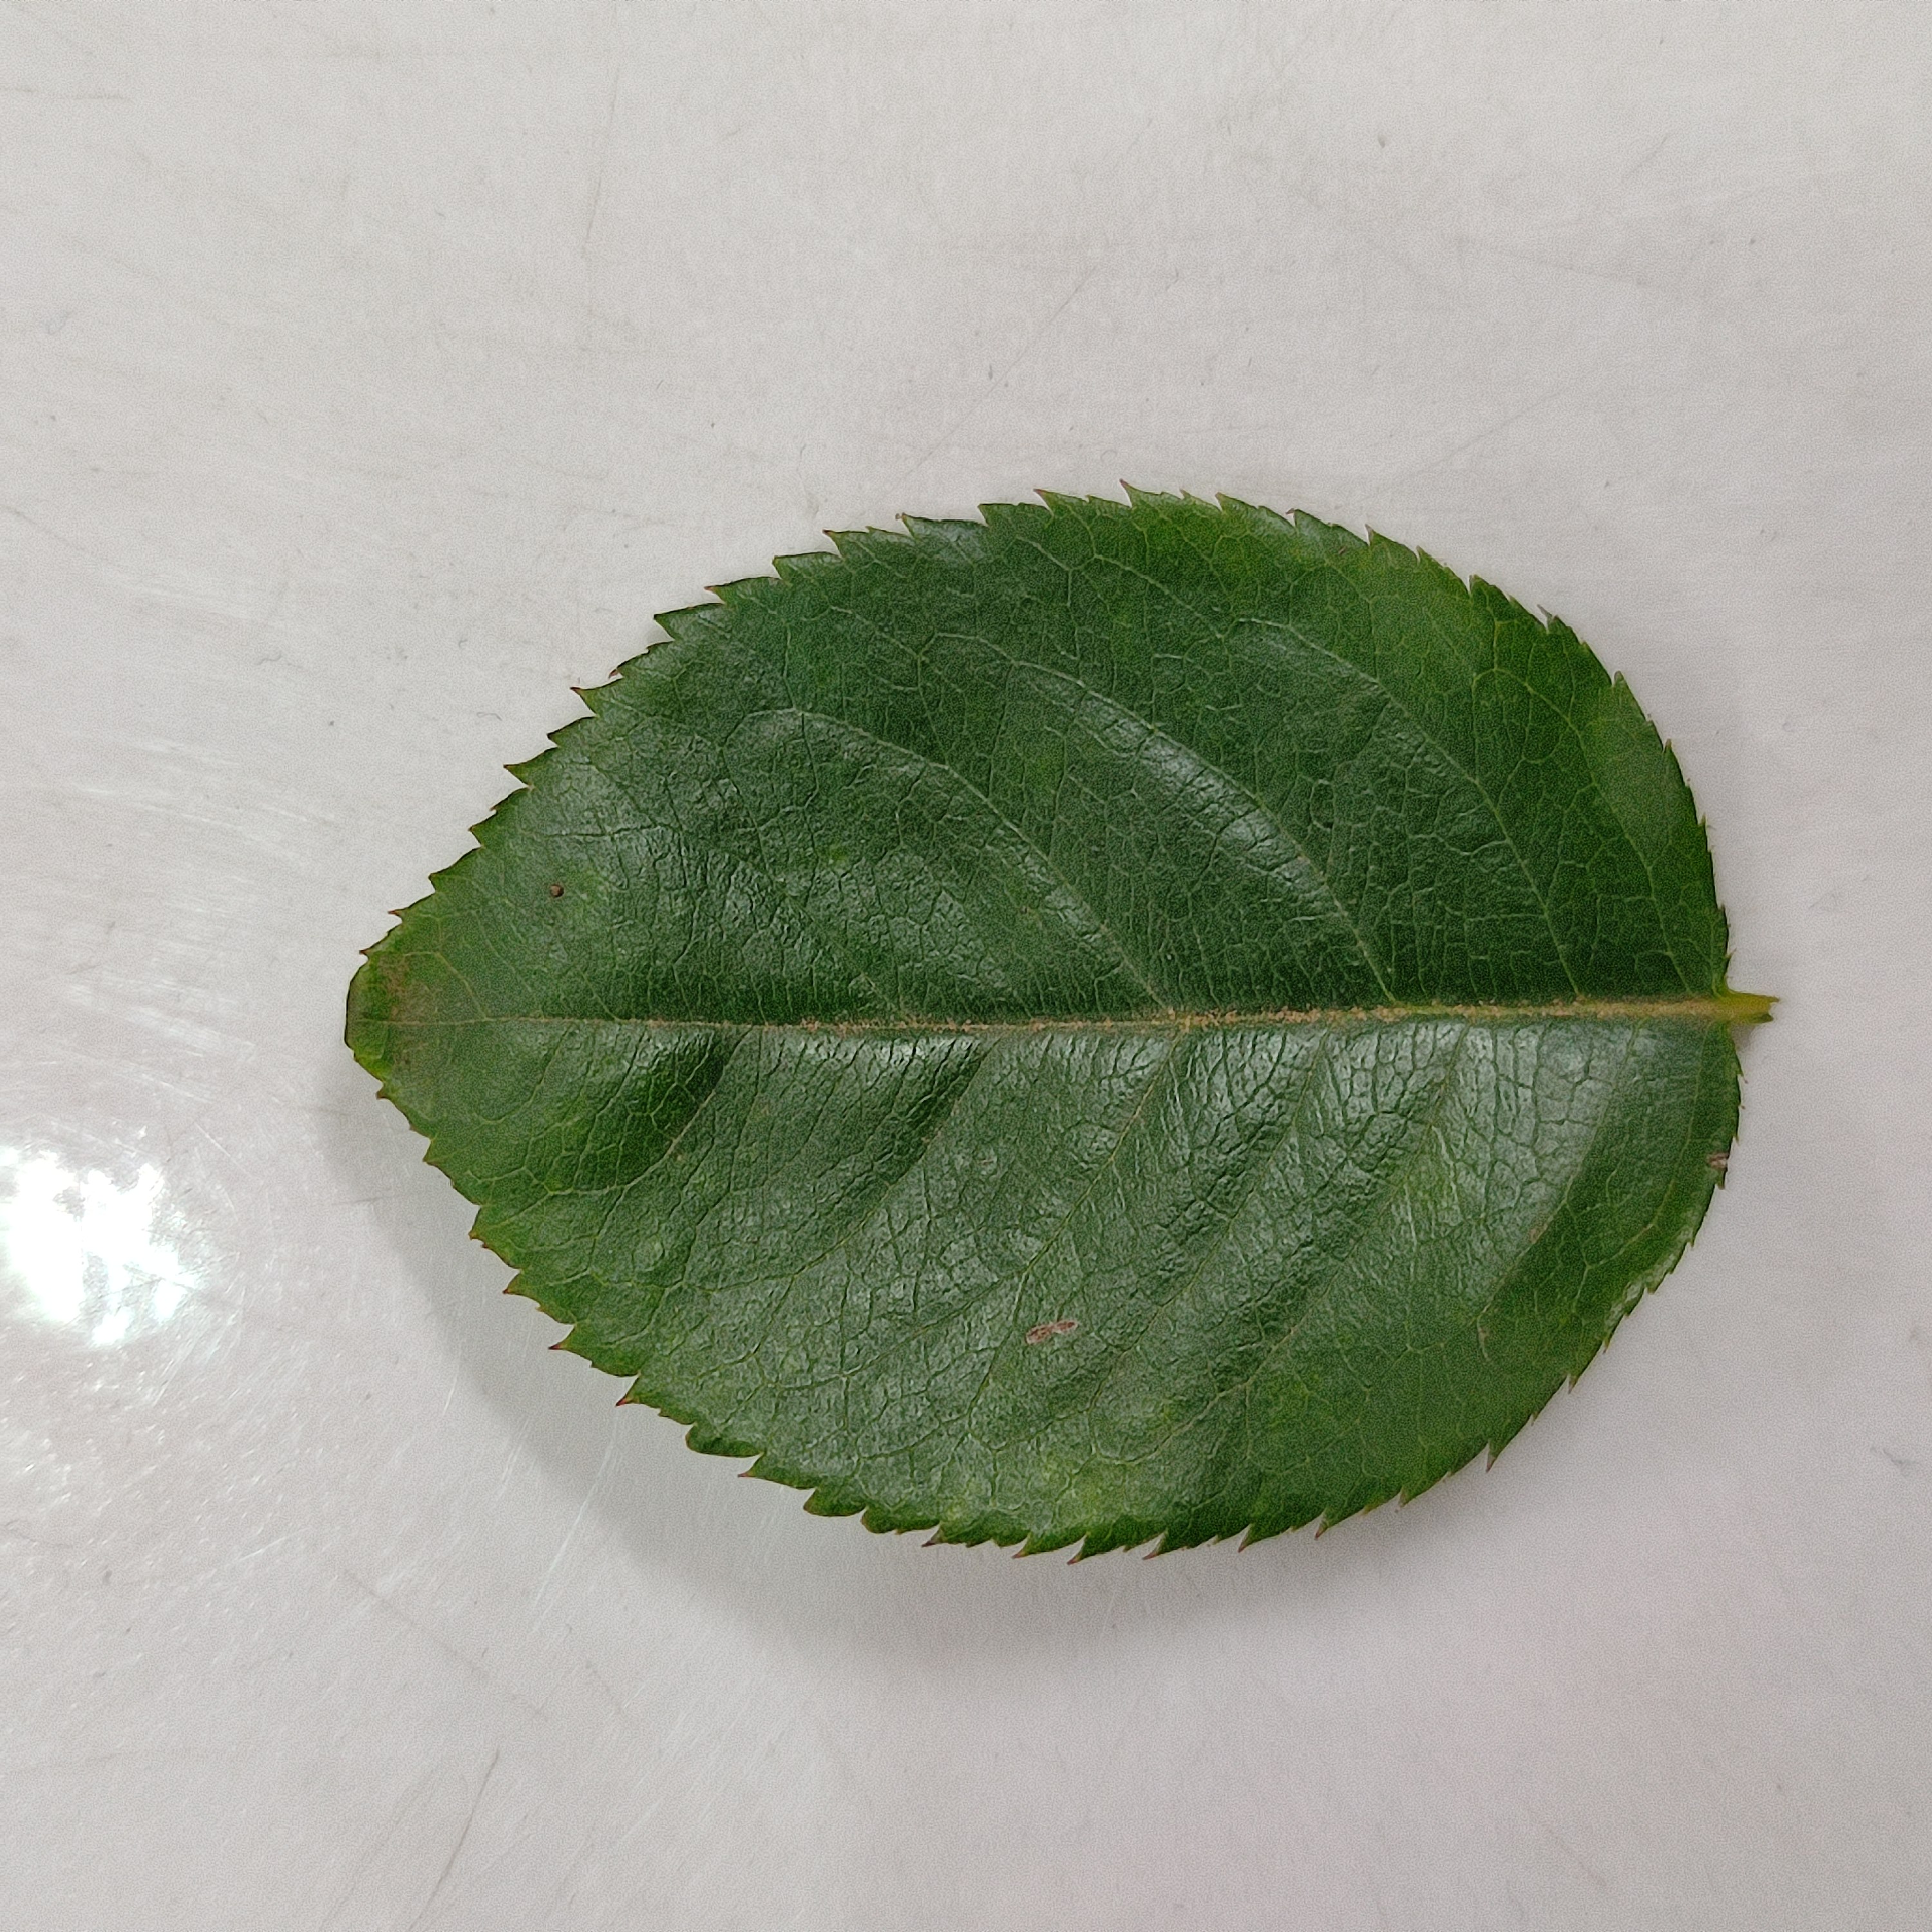
Label: Healthy Leaf